Wilhelm Kienzl

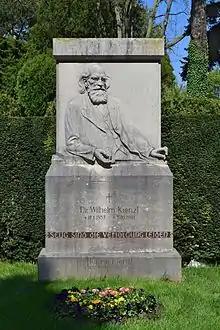

Kienzl's first love was opera, then vocal music, and it was in these two genres that he made his name. For a while he was considered, along with Hugo Wolf, one of the finest composers of Lieder (art songs) since Schubert. His most famous work, "Der Evangelimann", best known for its aria "Selig sind, die Verfolgung leiden" ("Blessed are the persecuted"), continues to be revived occasionally. It is a folk opera which has been compared to Humperdinck's "Hansel and Gretel", and contains elements of verismo. After Humperdinck and Siegfried Wagner, the composers of fairy-tale operas, Kienzl is the most important opera composer of the romantic post-Wagner era. However, Kienzl's strengths actually lie in the depiction of everyday scenes. In his last years, his ample corpus of songs achieved prominence, though it has largely been neglected since then.